Bubbles (video game)

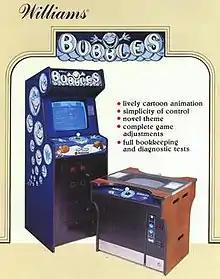
Promotional flyer showing the wooden upright and cocktail cabinets

Bubbles is a 2D action game developed by Williams Electronics and released in arcades in 1982. The player uses a joystick to control a bubble in a kitchen sink. The object is to progress through levels by cleaning the sink while avoiding enemies.